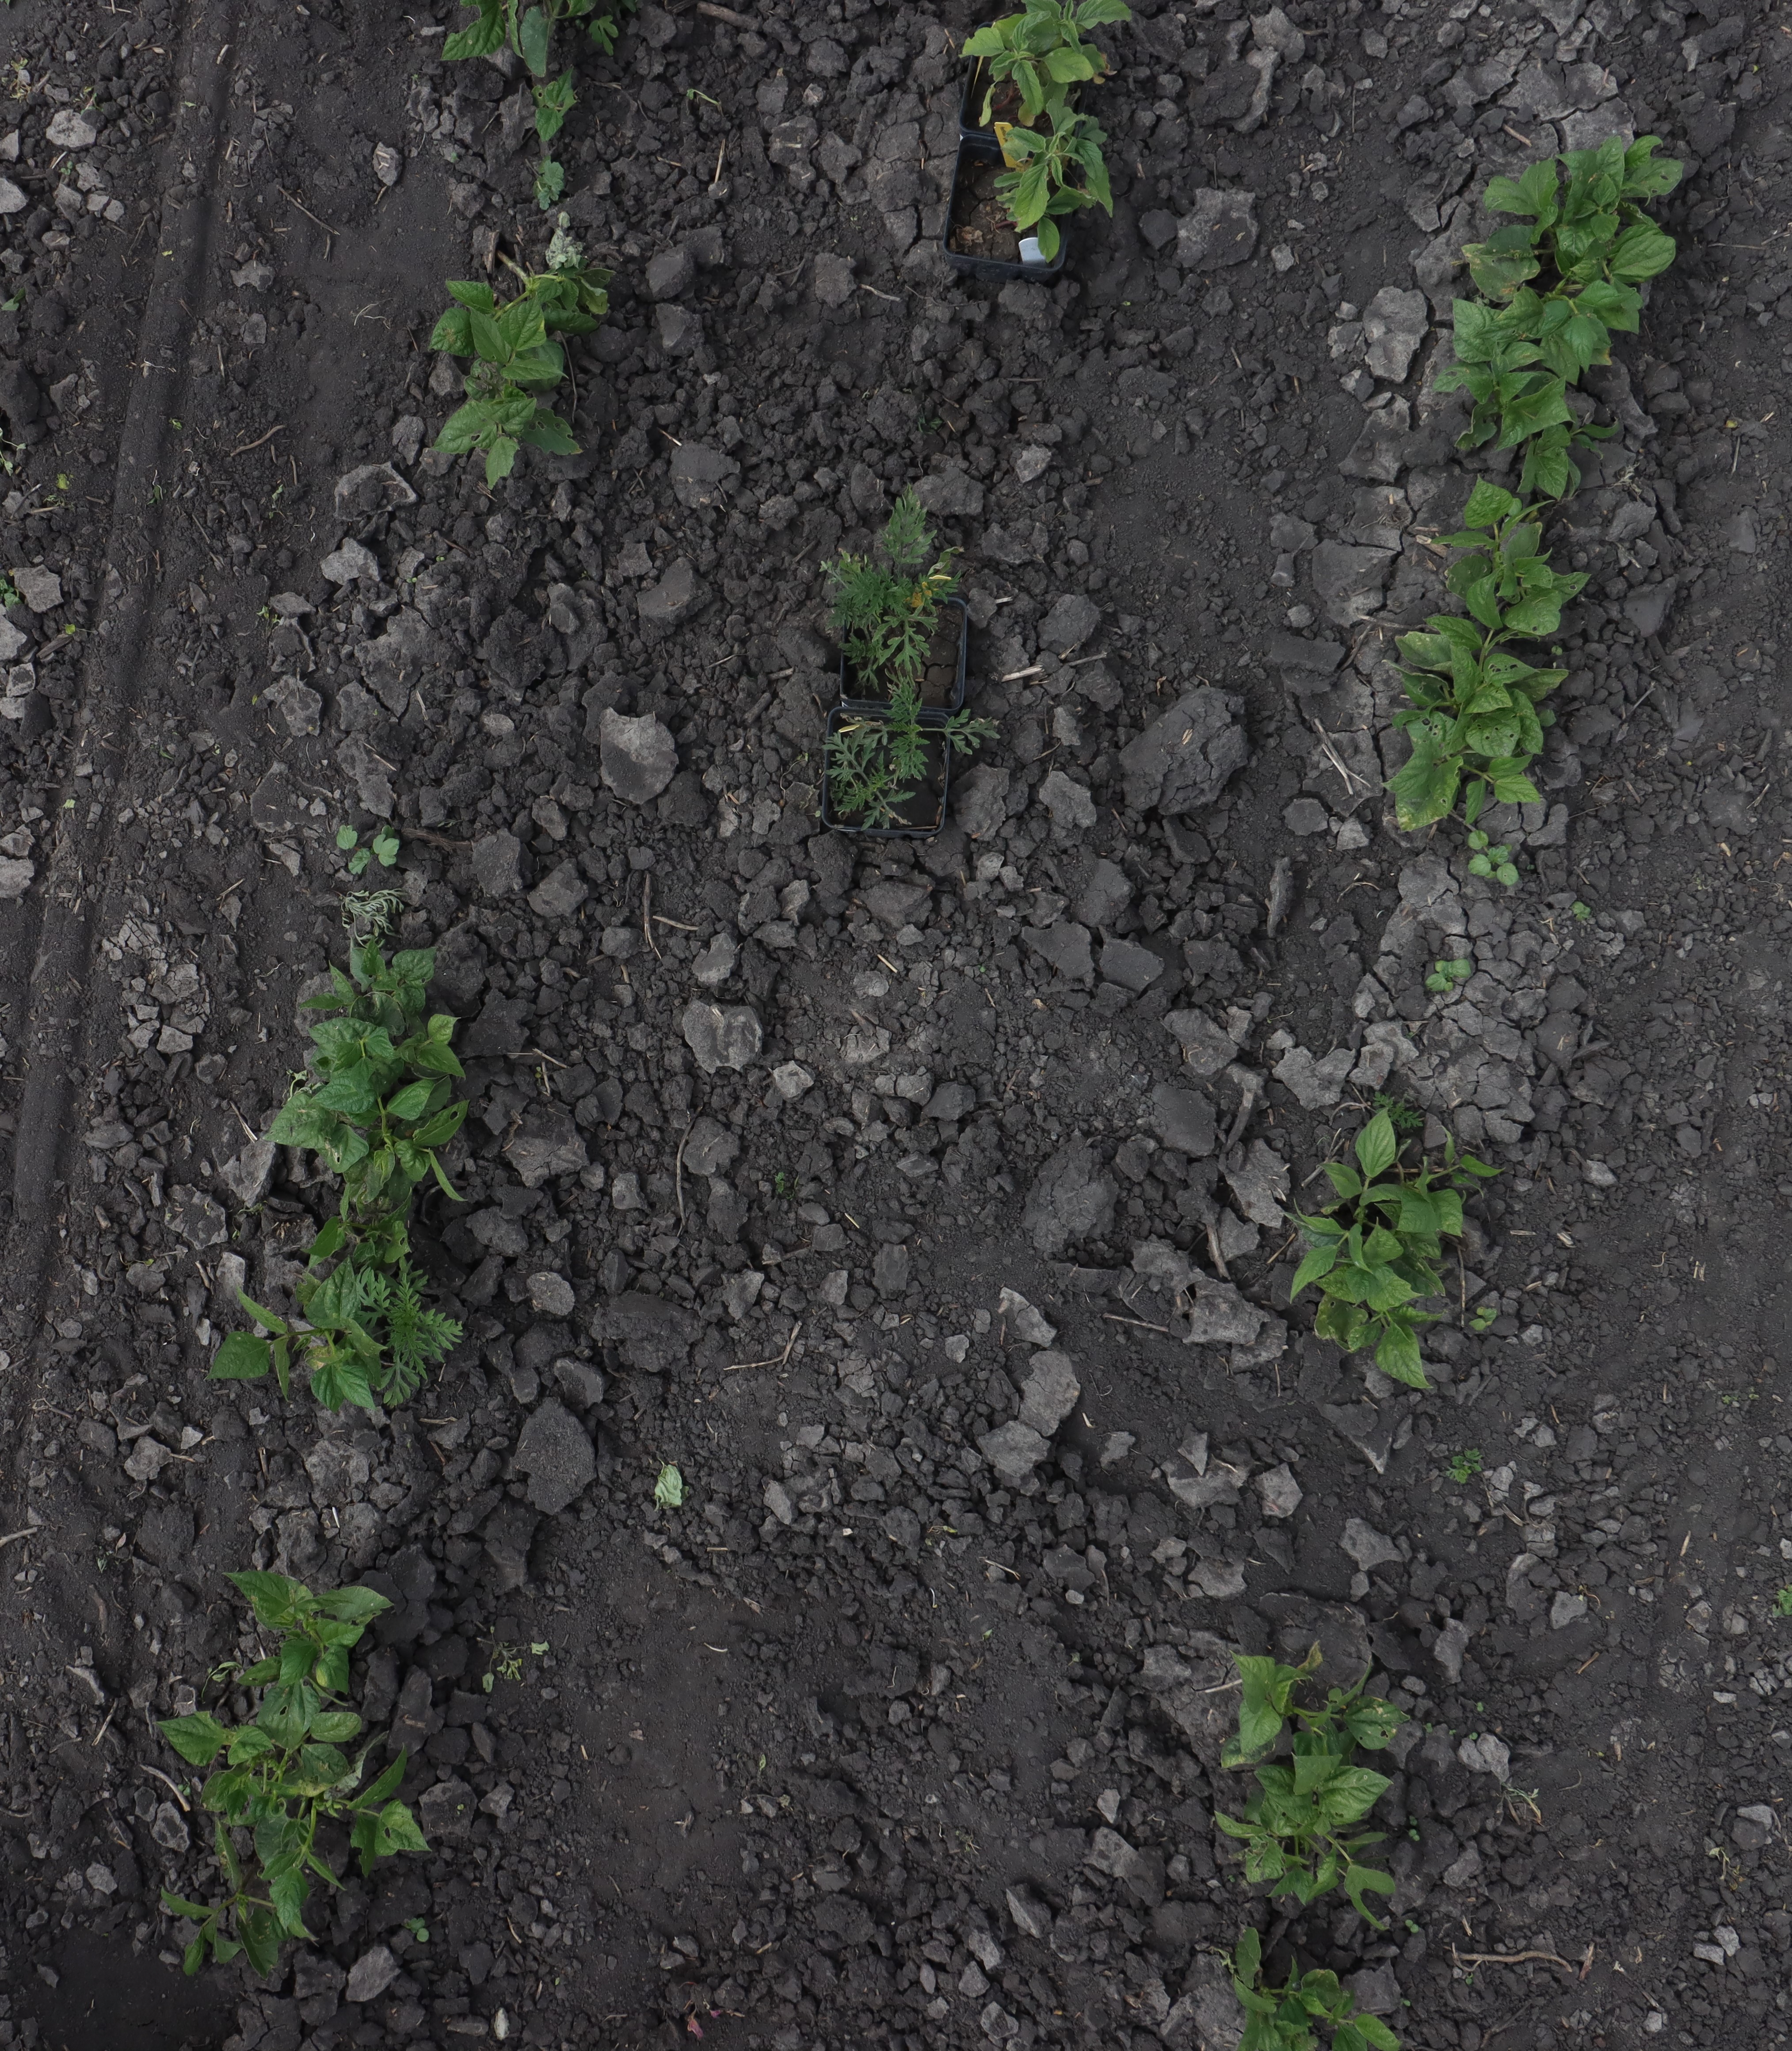
Crop: Black bean
Objects: Blackbean, Blackbean, Blackbean, Blackbean, Blackbean, Blackbean, Blackbean, Ragweed, Ragweed, Blackbean, Redroot Pigweed, Redroot Pigweed